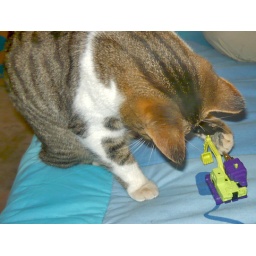
Scavenger was attack by an organic cute beast :)